1976 Republican National Convention

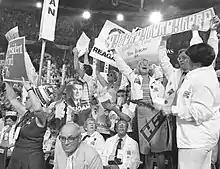
Michigan delegates waving signs for their candidates on day two of the convention.

Headlines during the Republican convention in Kansas City hinted at the still-simmering debates within the rank-and-file of the Republicans as to whether or not a new party might be formed out of the weaknesses of the Republicans. "Conservatives Seek a New Party if Reagan Loses," The Chicago Tribune's Wednesday, August 18, 1976, headlines told readers during the Kansas City convention, which quoted both White House aides as well as critics in the Republican Party who debated the possibility of a new party emerging out of that year's division in the Republican ranks.